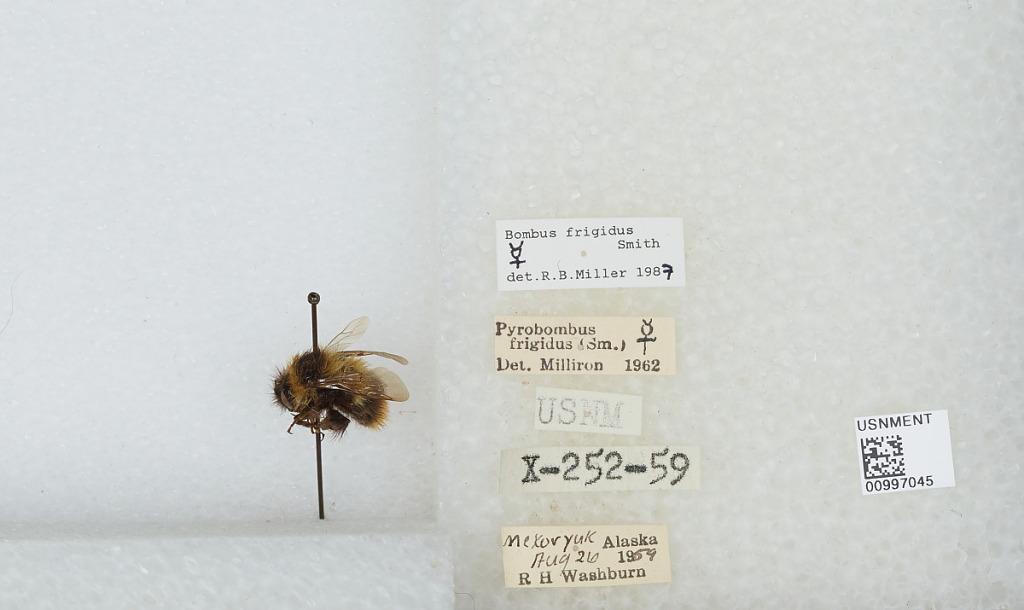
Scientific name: Bombus (Pyrobombus) frigidus Smith
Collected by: R. Washburn
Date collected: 1959-8-26
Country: United States
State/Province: Alaska
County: Bethel
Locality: Mekoryuk
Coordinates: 60.3892, -166.207
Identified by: Miller, R. B.